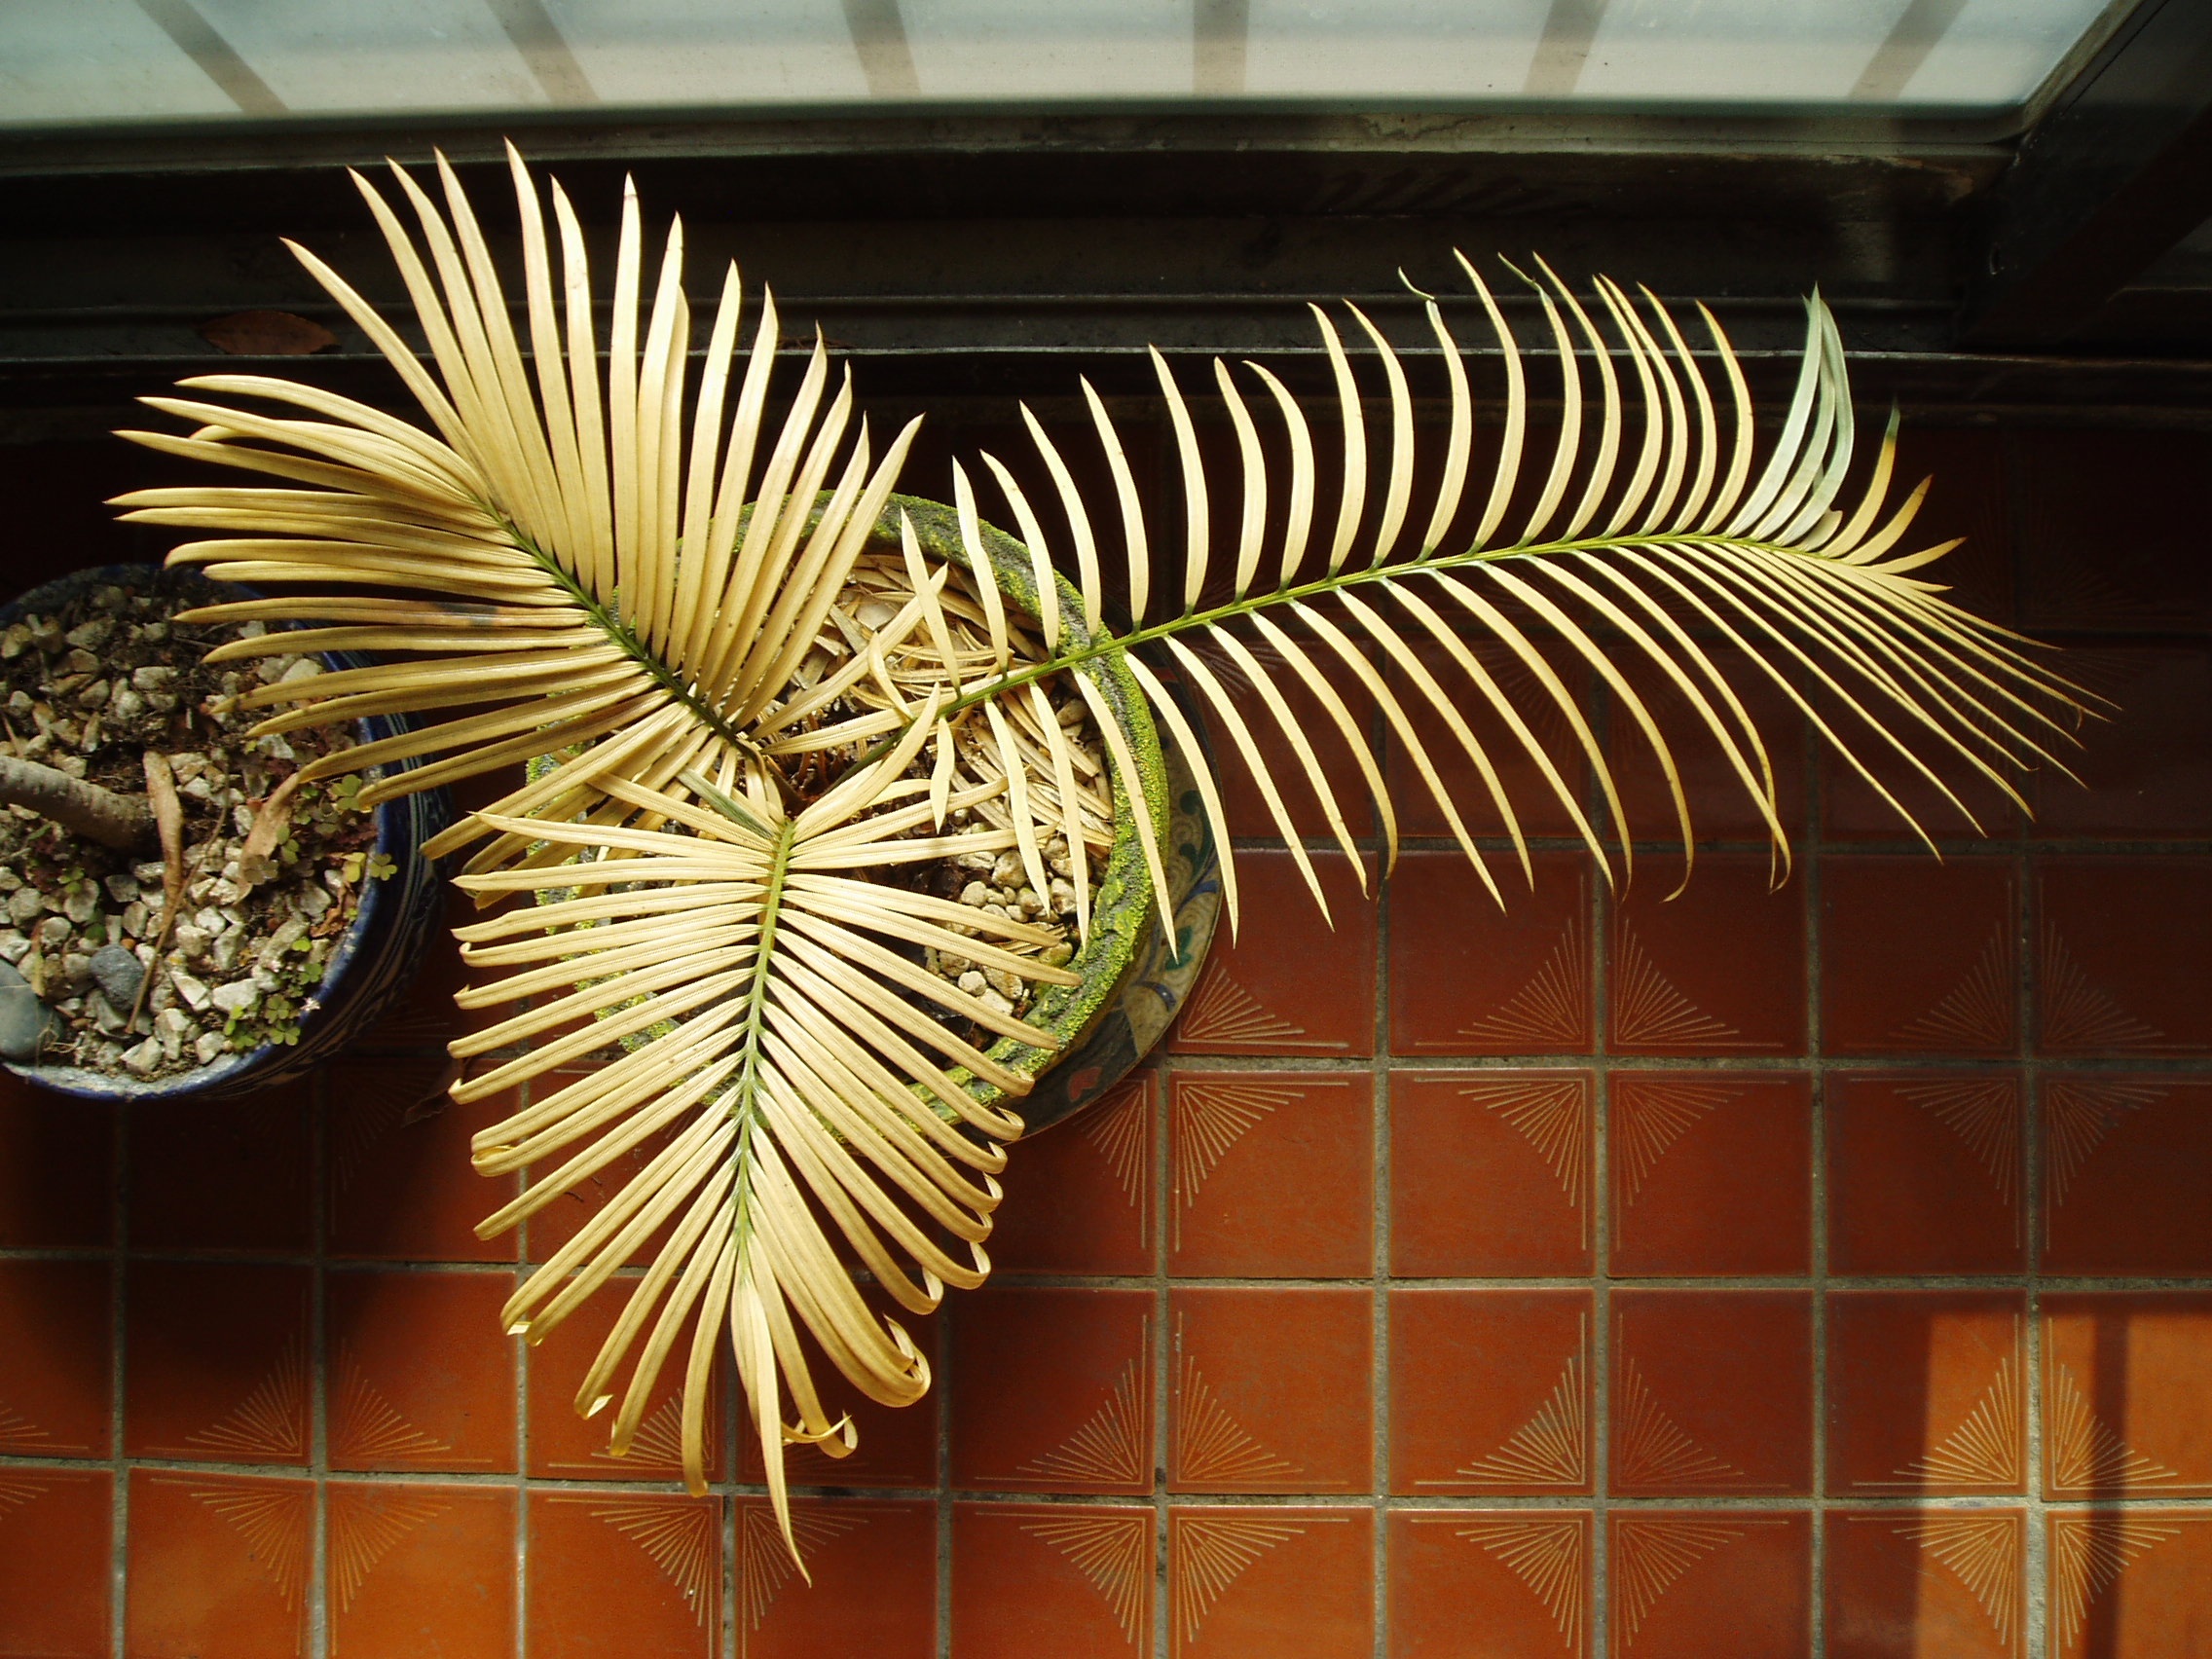
tree, branch, plant, leaf, flower, green, botany, lighting, flora, potted plant, plants, interior design, design, cycad, land plant, window covering, arecales, palm family